Collins-Robert French Dictionary

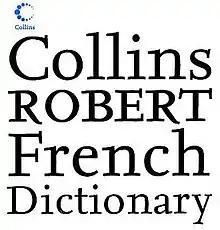
Title page of the 8th Edition

The Collins Robert French Dictionary (marketed in France as Le Robert et Collins Dictionnaire) is a bilingual dictionary of English and French derived from the Collins Word Web, an analytical linguistics database. As well as its primary function as a bilingual dictionary, it also contains usage guides for English and French (known as "Grammaire Active" and "Language in Use" respectively), English and French verb tables, and maps of English and French speaking areas.